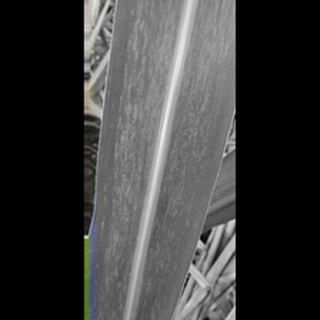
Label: sugarcane_mosaic